SoftKey

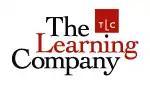
Logo of SoftKey post–Learning Company acquisition

In October 1995, SoftKey initiated a bidding war against Broderbund for Learning Company, launching a hostile offer valued at $606 million. SoftKey also announced it had agreed to buy the Minnesota Educational Computing Corporation (MECC) for $370 million, throwing a wrench into Broderbund's offer. O'Leary commented, "They're working on the economics of yesterday", stating that "Learning's premium-priced products were out of step with trends in the market."